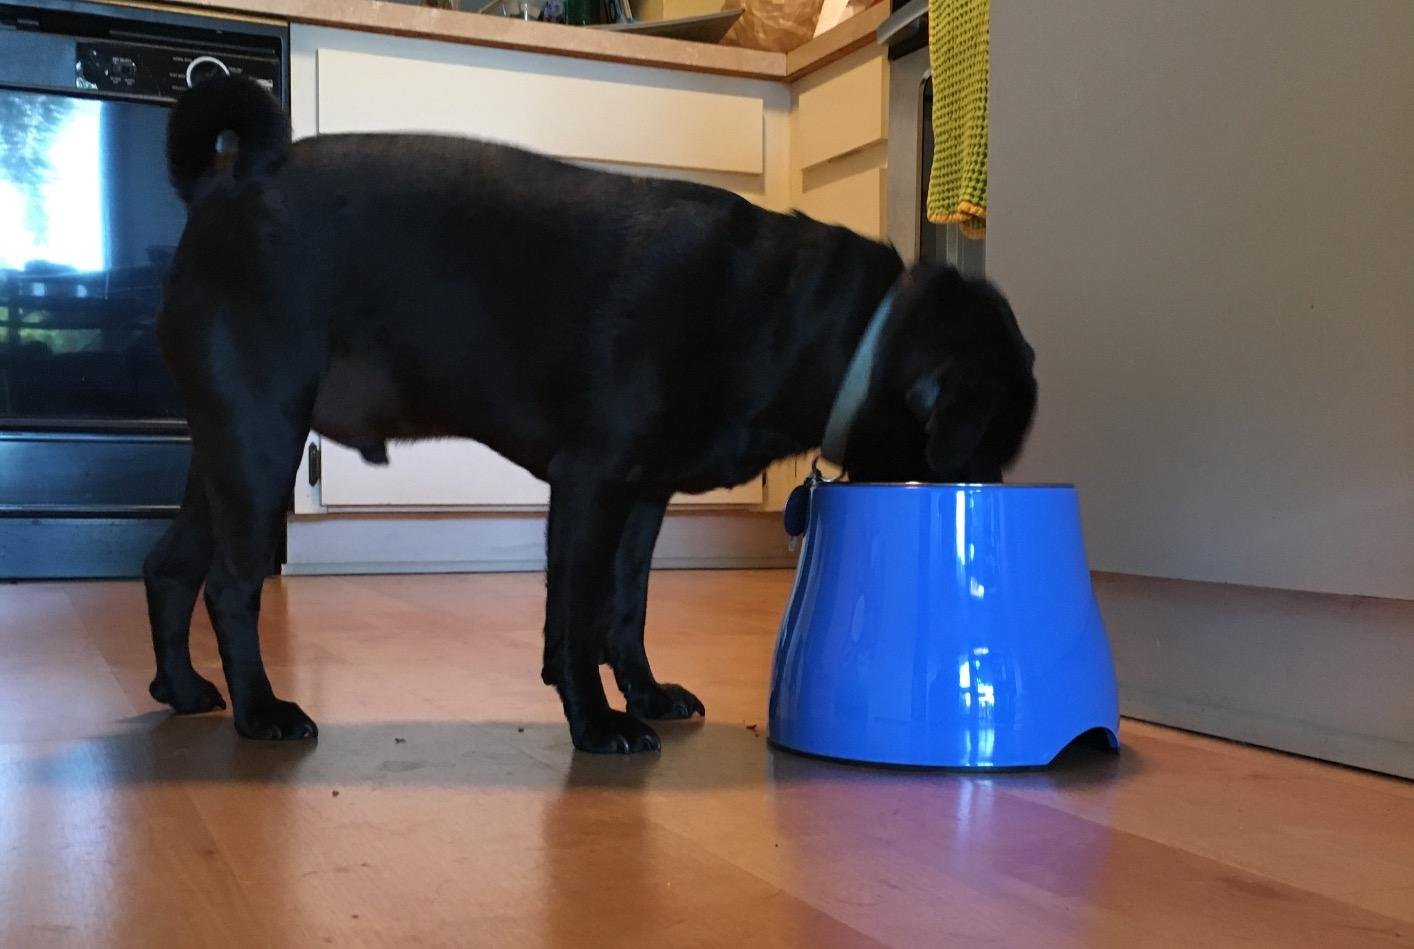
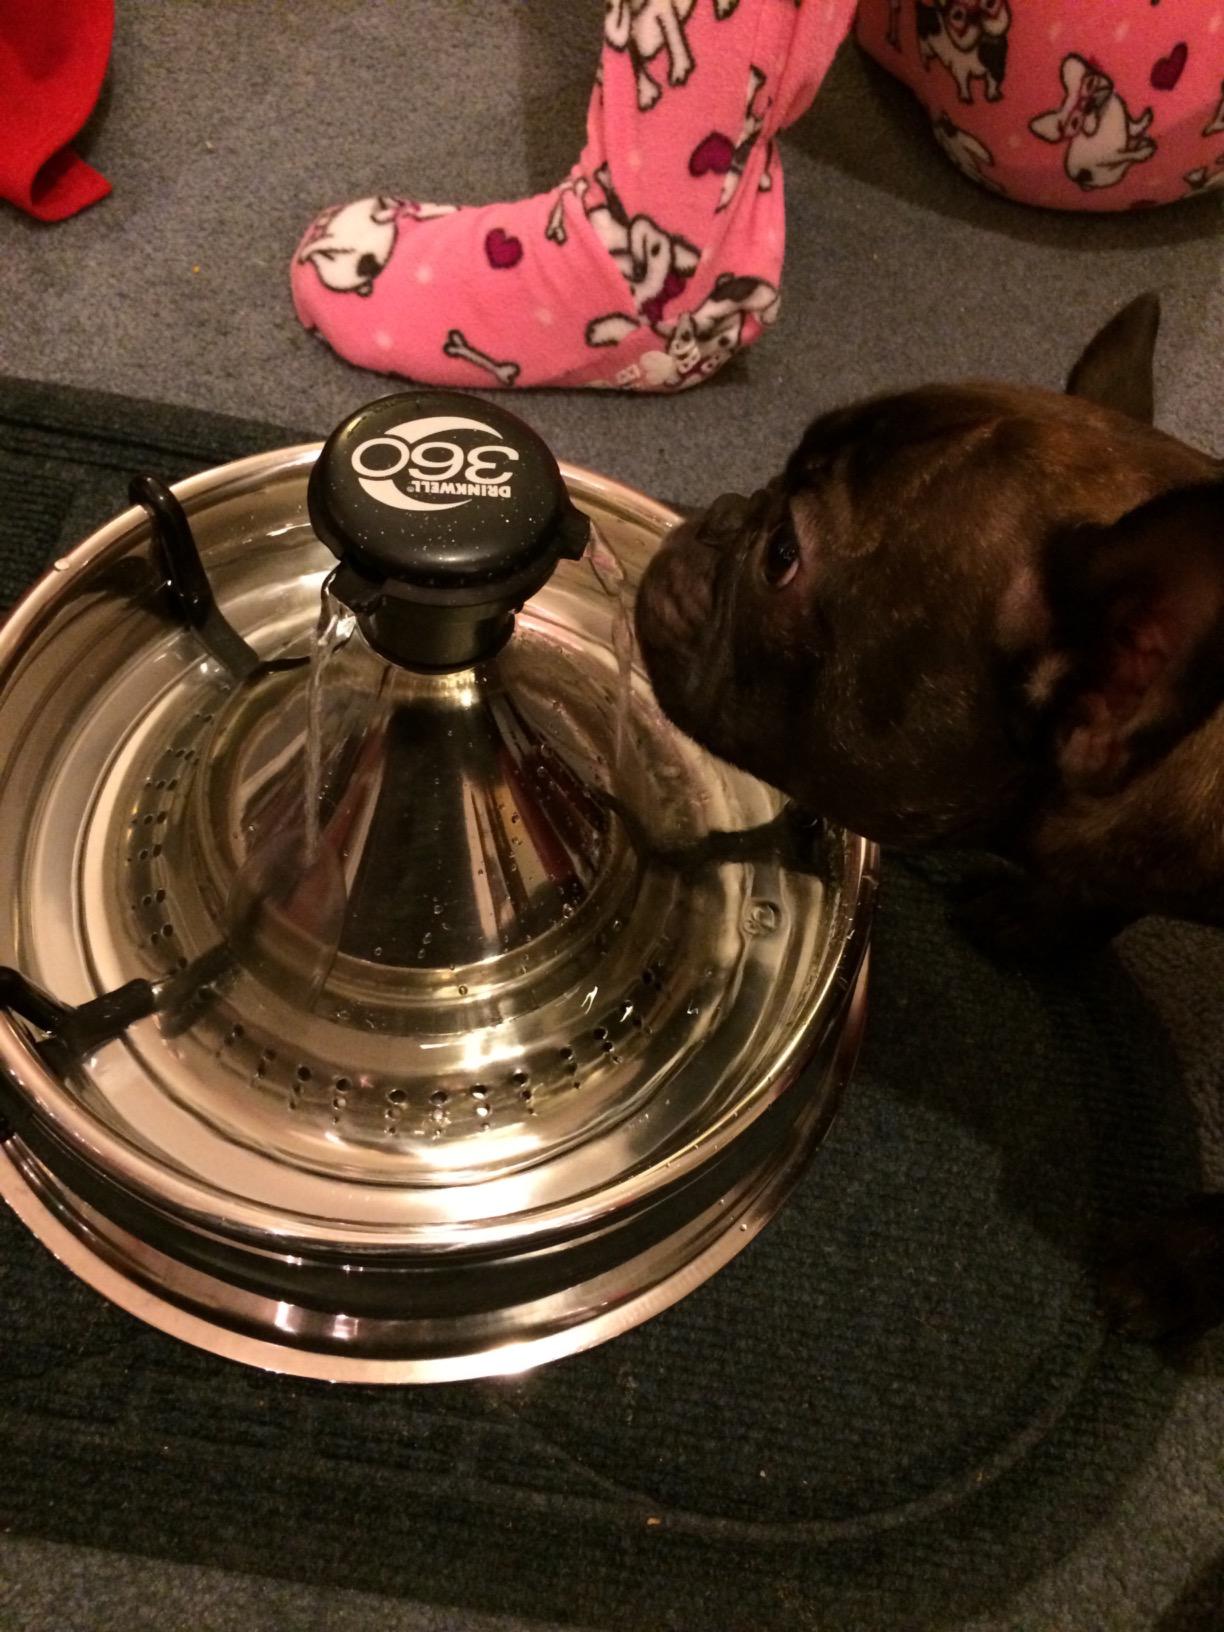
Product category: items_bowl
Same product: no